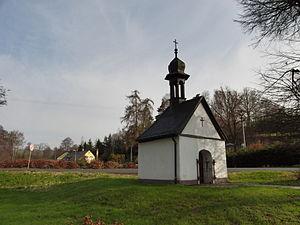
Děpoltovice est une commune du district et de la région de Karlovy Vary, en République tchèque. Sa population s'élevait à 377 habitants en 2018.